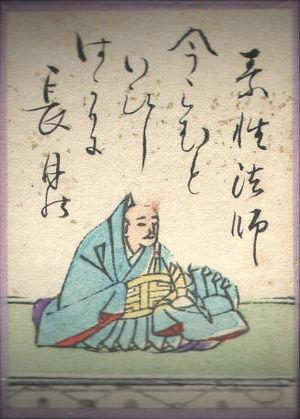
Le Ogura hyakunin isshu est une célèbre compilation de poèmes classiques japonais. Ce nom peut aussi faire référence au jeu karuta qui se base sur ce fameux recueil.